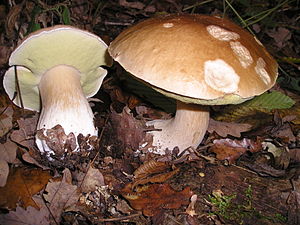
Det litauiske køkken / Hyldevarer / Brød
Karl Johan
Det litauiske køkken anvender produkter der passer til det kølige og fugtige nordlige klima: byg, kartofler, rug, roer, kål, bær og svampe, som dyrkes lokalt, og mejeriprodukter der er en af landets specialiteter. Da Litauen deler klima og landbrugstradition med Østeuropa, har det litauiske køkken meget til fælles med det polske, ukrainske og russiske køkken, og har nogle fællestræk med ungarsk, rumænsk, og georgisk køkkener samt ashkenazer køkkenet. Men det har sine egne særlige kendetegn, som er opstået af en række påvirkninger under landets lange og vanskelige historie.